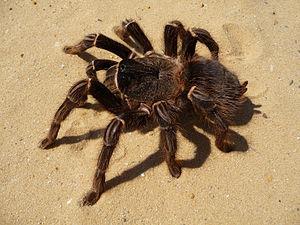
Lasiodora parahybana, une araignée migalomorphe du brésil. Individu femelle adulte. L'animal peu atteindre 20 cm d'envergure, parfois 25, et peser 100 grammes. Cette espèce venimeuse peut manger des oiseaux, des reptiles, et des petits mammifères. Italiano: Una femmina adulta di Lasiodora parahybana, una specie di tarantola, endemica dello stato di Paraíba, in Brasile. Con i suoi 20 cm di lunghezza (incluse le zampe) per oltre 100 g di peso, questo ragno è uno dei rappresentanti più grandi al mondo dell'intero ordine Araneae. Latina: Lasiodora parahybana Русский: Бразильский оранжево-розовый паук-птицеед, взрослая самка (Lasiodora parahybana).
Les mygales forment le sous-ordre des Mygalomorphae, les araignées orthognathes, ce qui signifie que la base des chélicères est dirigée vers l'avant.